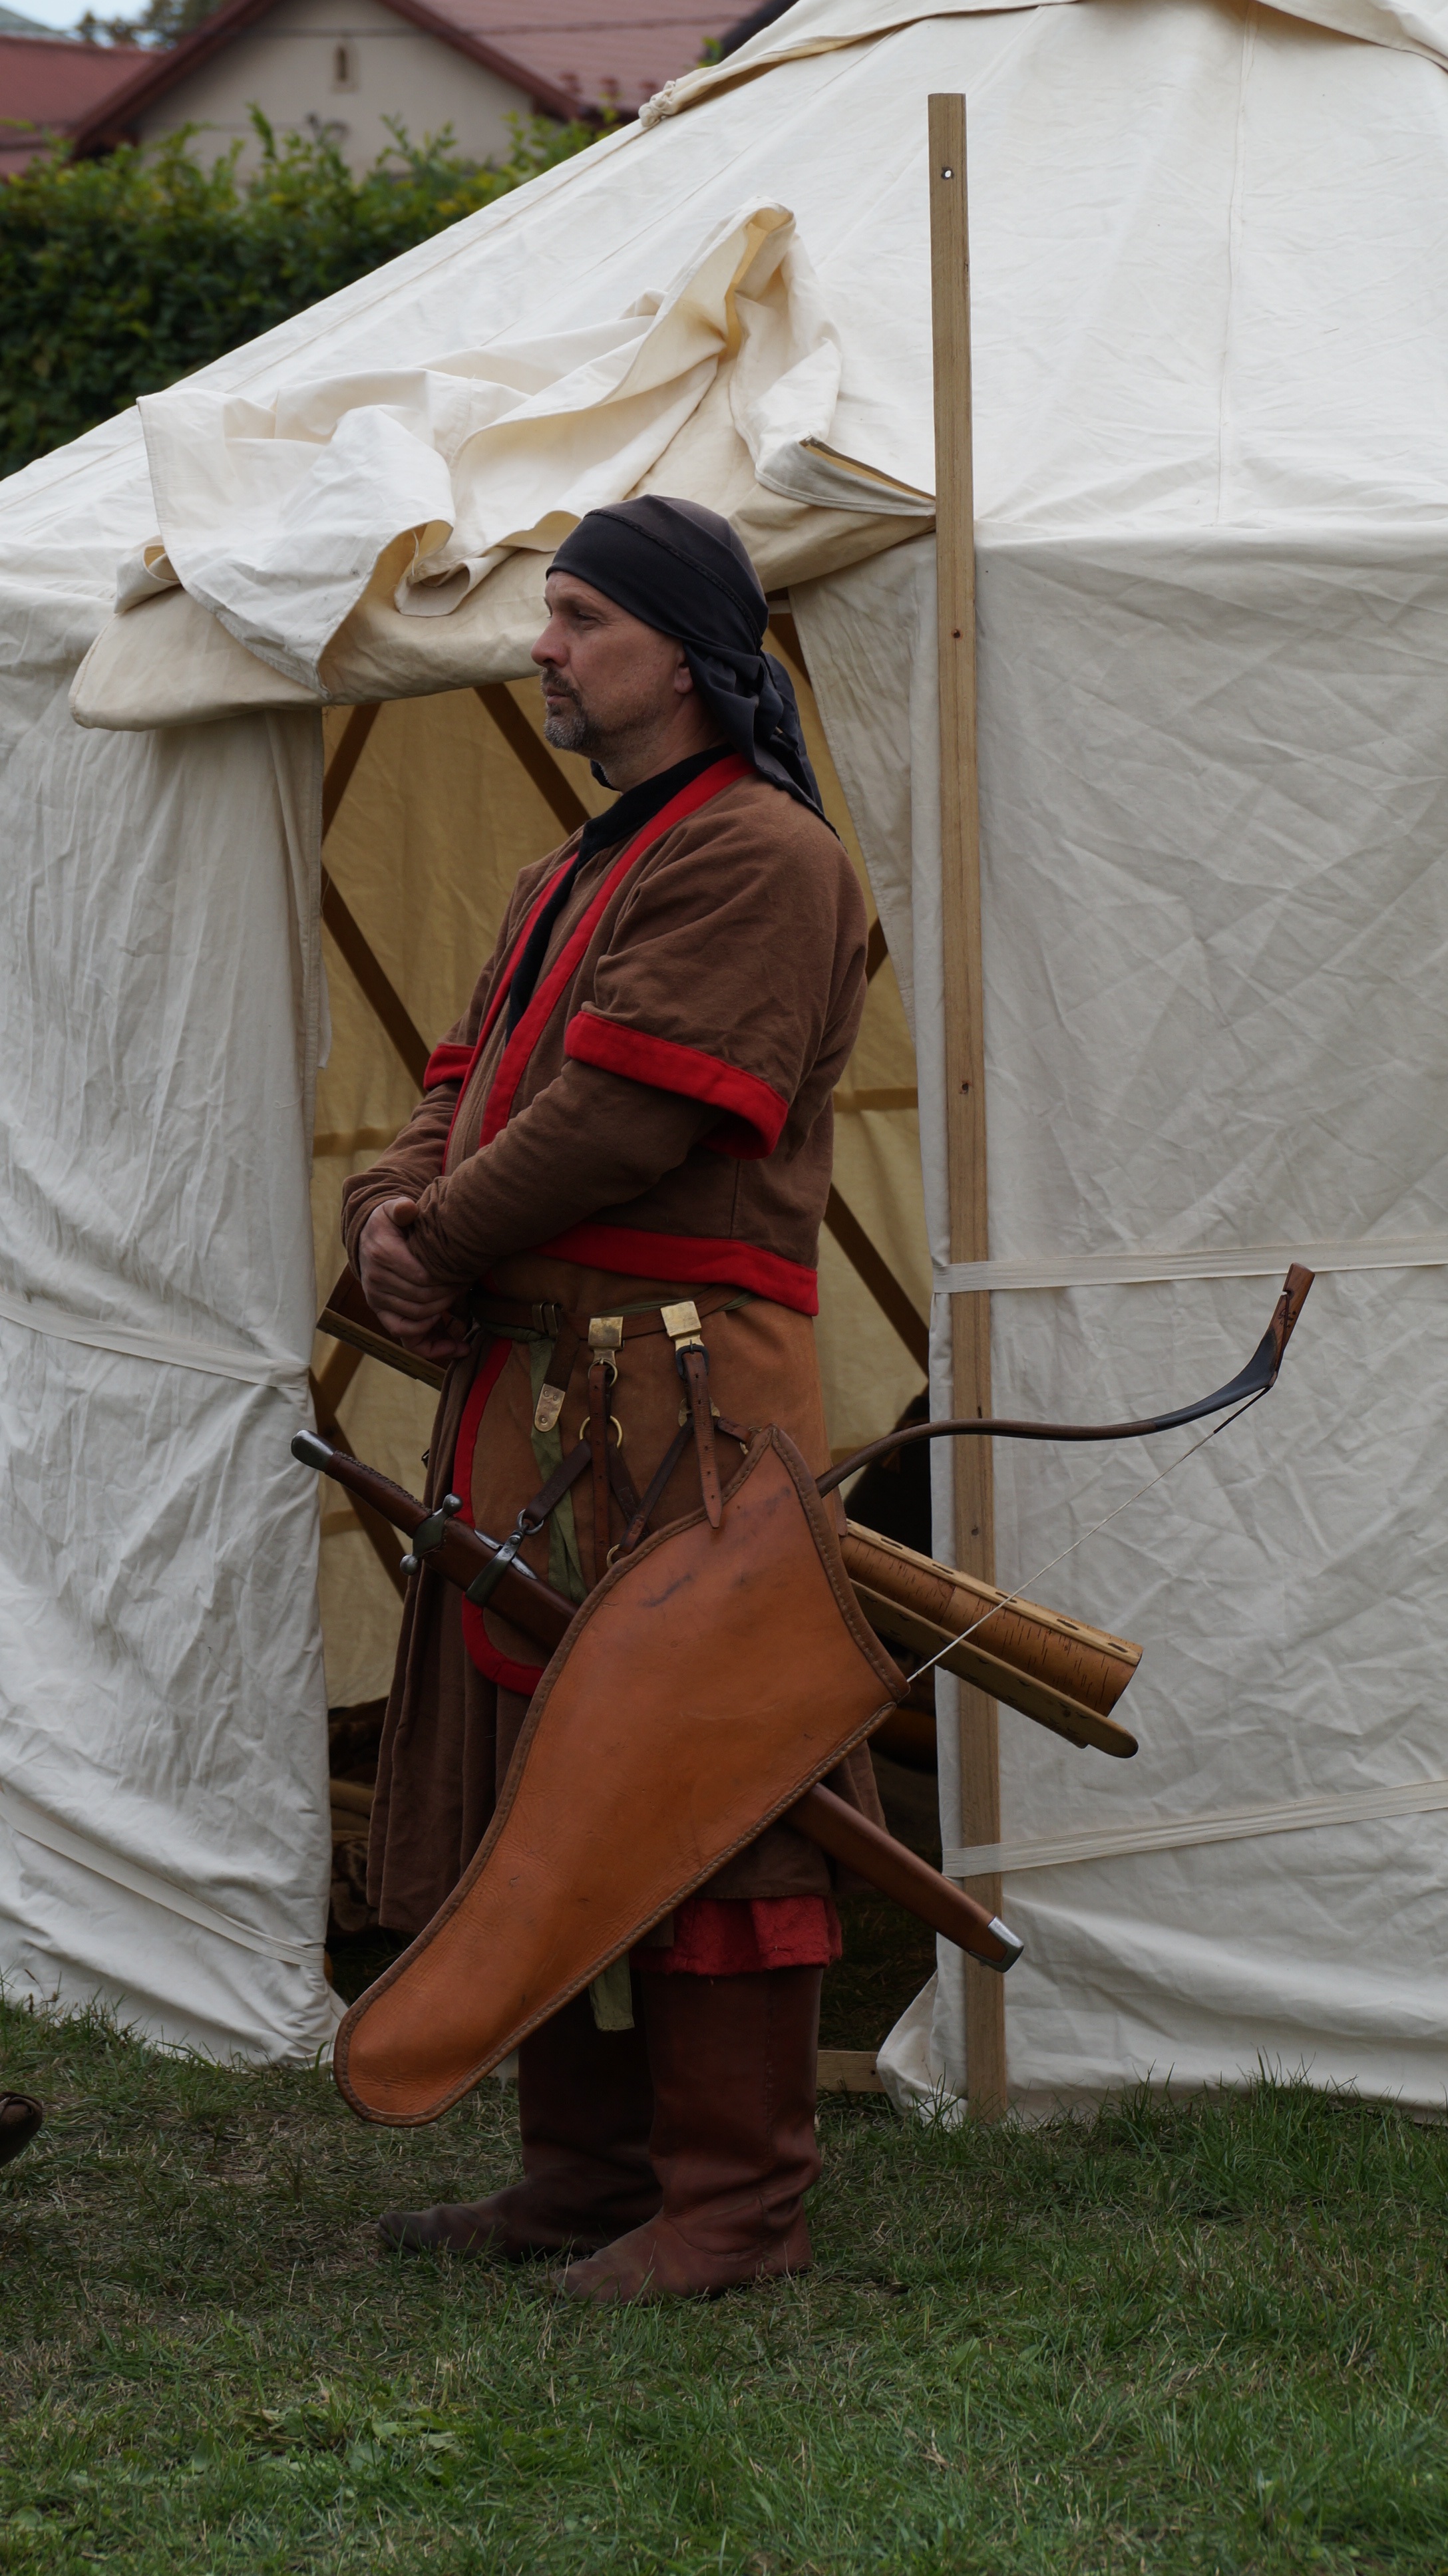
person, nomad, child, clothing, tent, dress, heritage, historical, costume, hunter, traditional, middle ages, archer, hobby, warrior, bowman